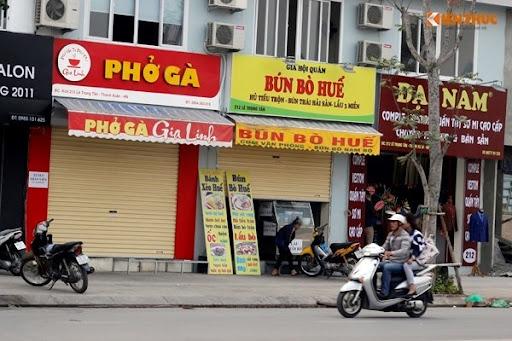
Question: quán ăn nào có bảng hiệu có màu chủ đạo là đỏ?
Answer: quán phở gà gia linh